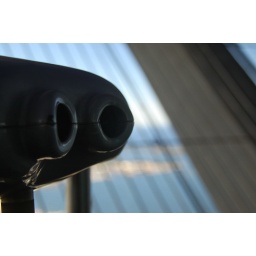
pay-per-view field glasses in the CN tower